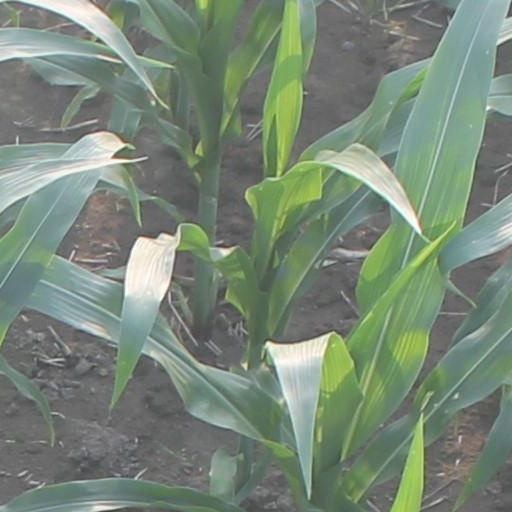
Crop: maize; corn